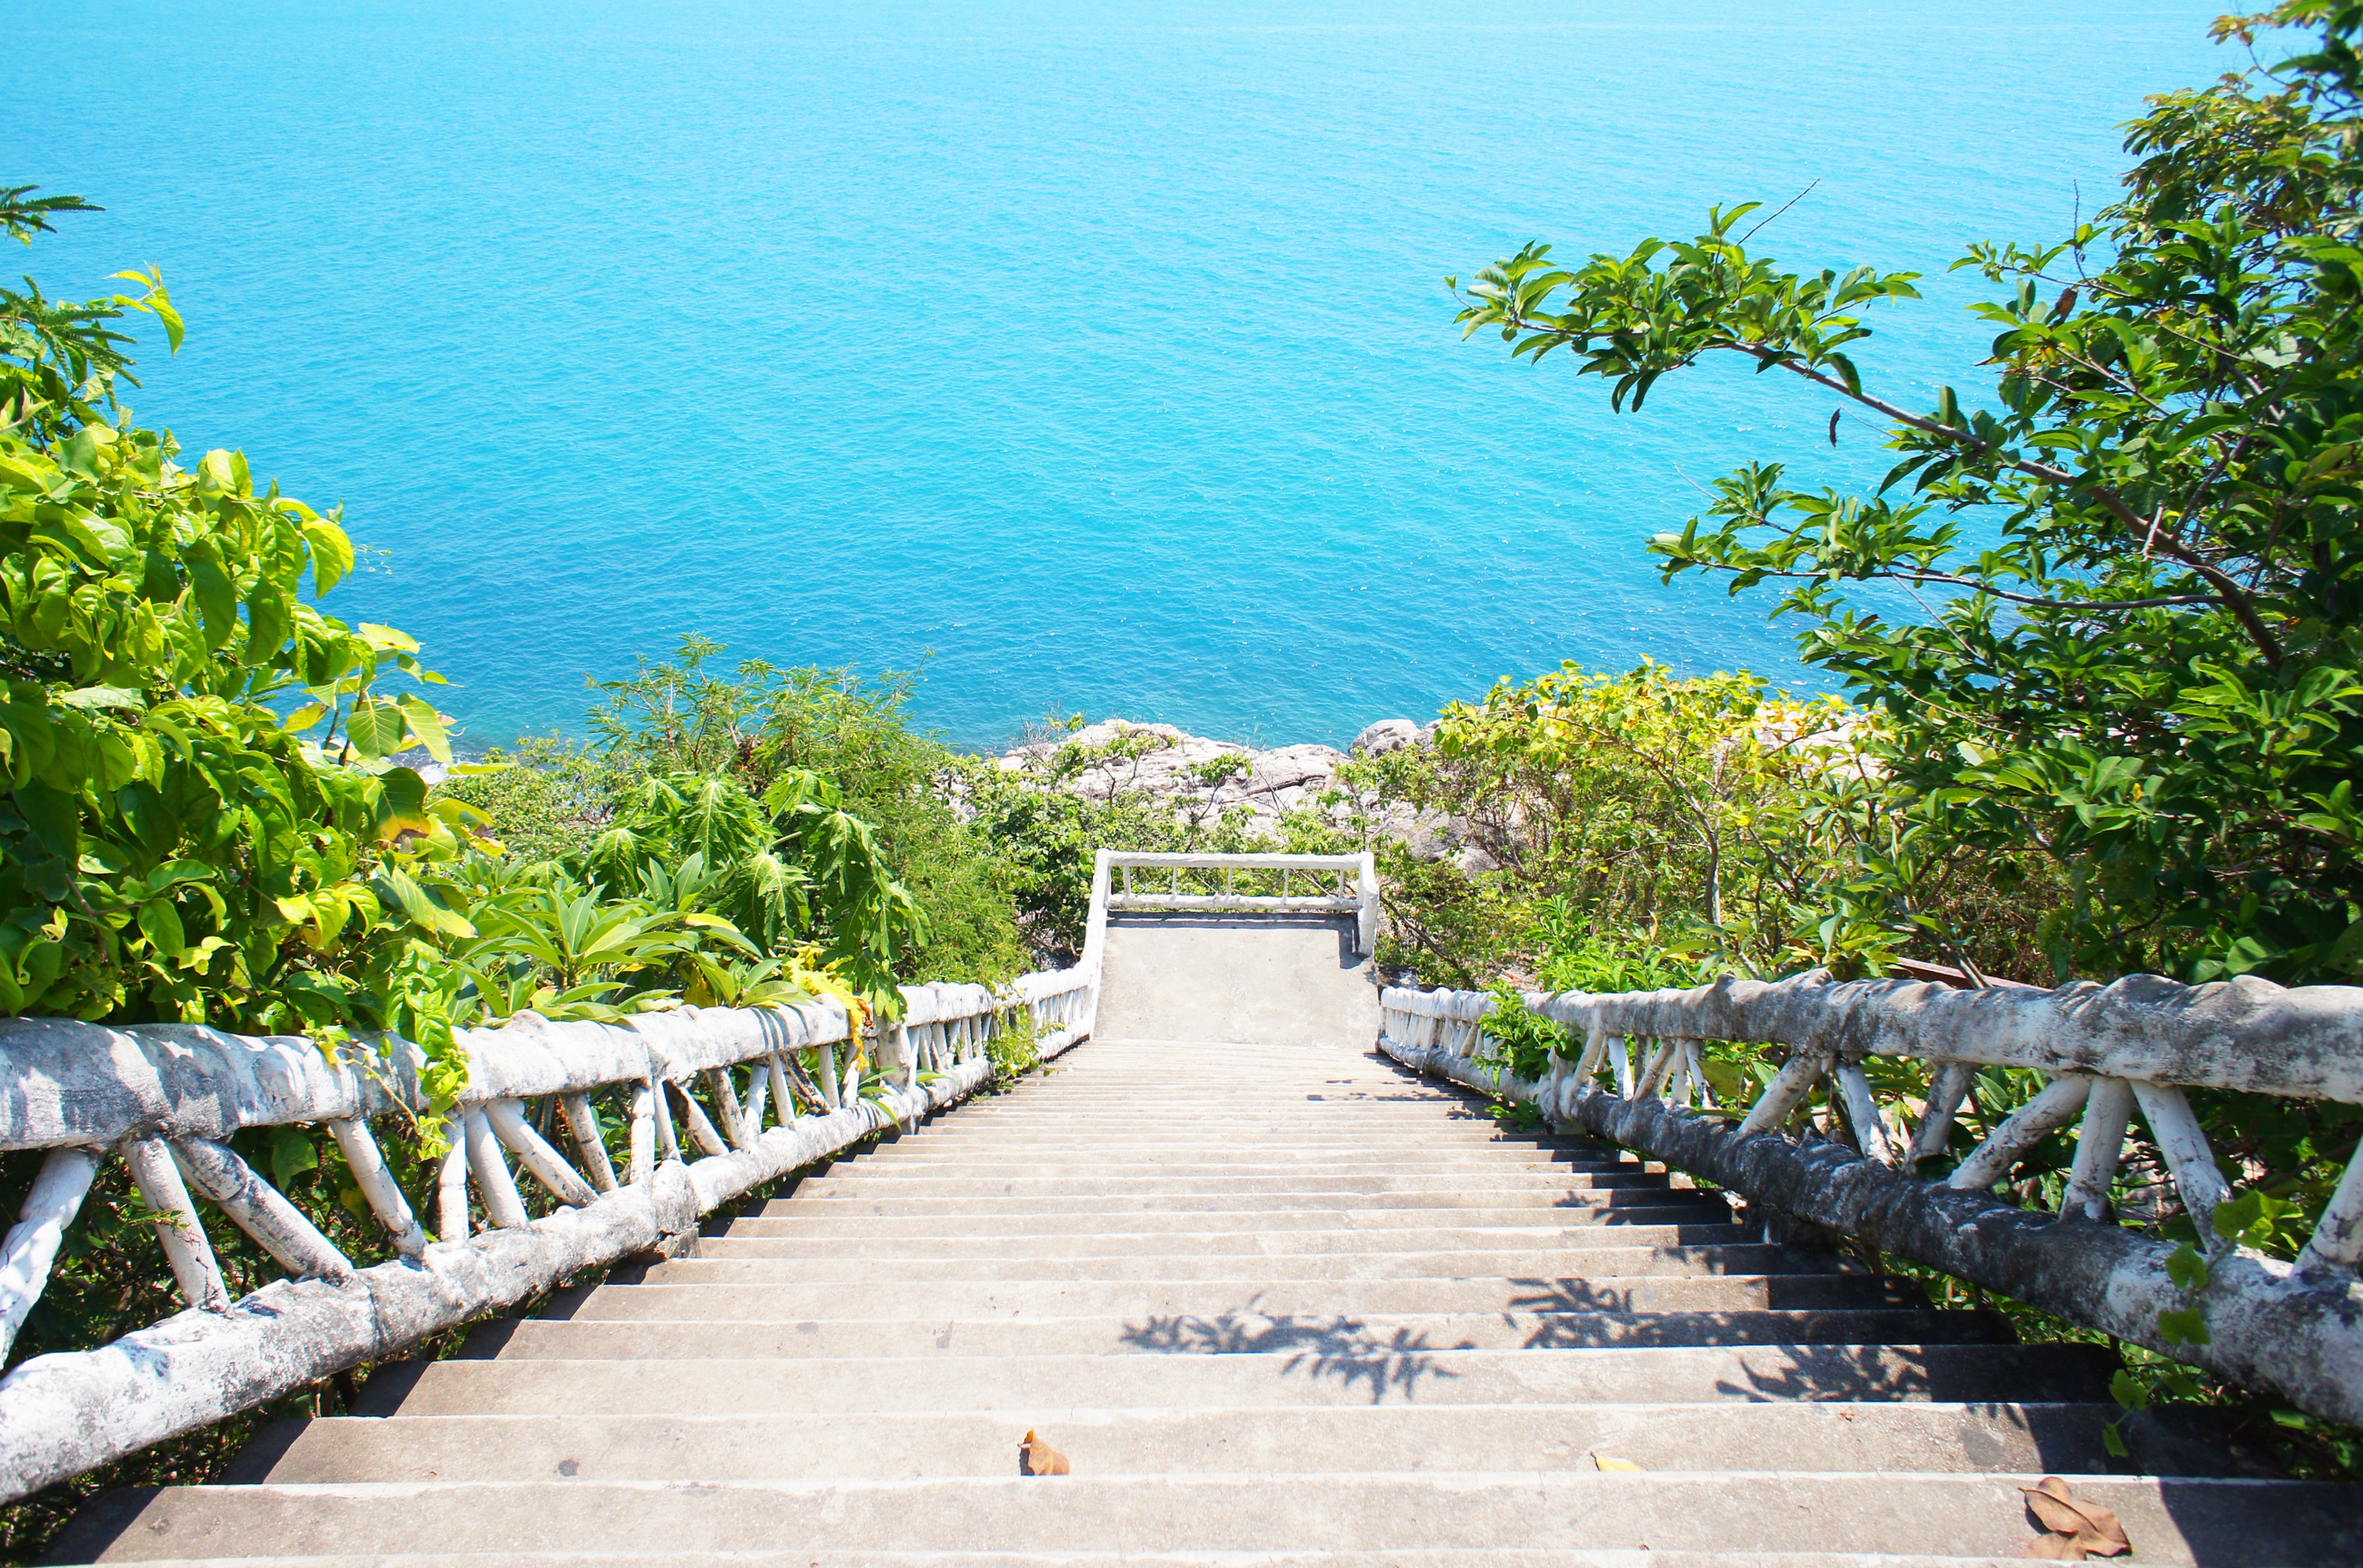
beach, sea, water, nature, view, stone, steps, walkway, vacation, blue, tourism, stairs, resort, estate